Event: Nepal Earthquake
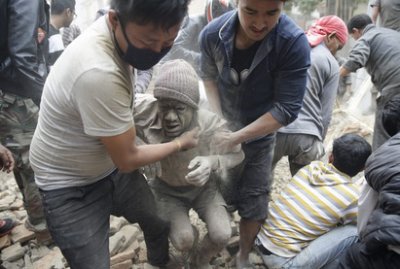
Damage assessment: damage